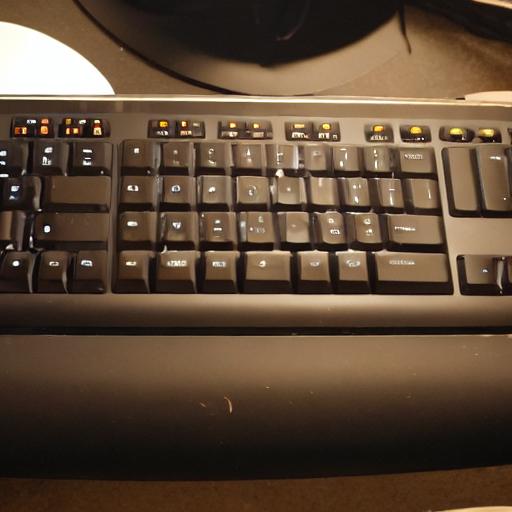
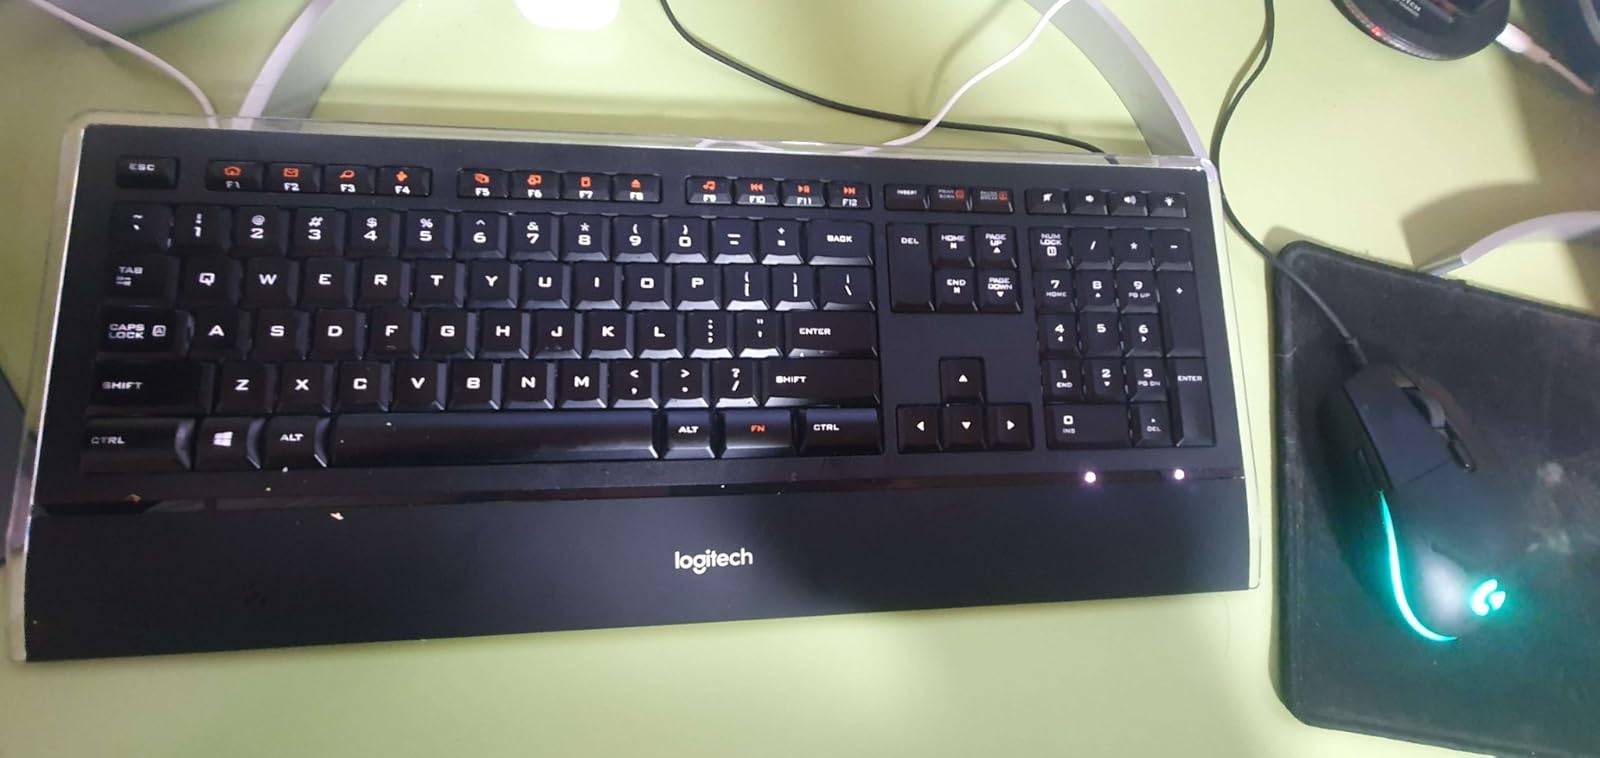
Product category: keyboard
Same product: no